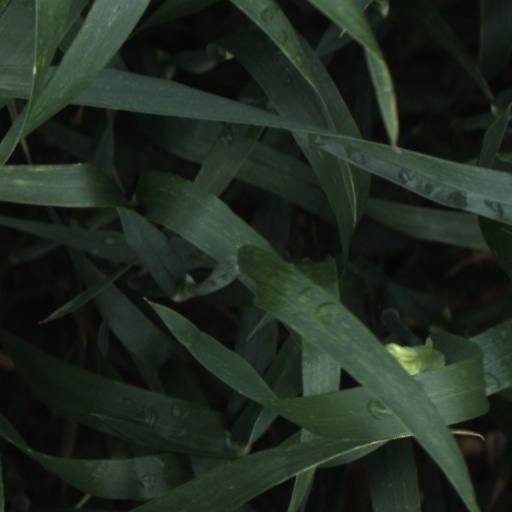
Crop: wheat